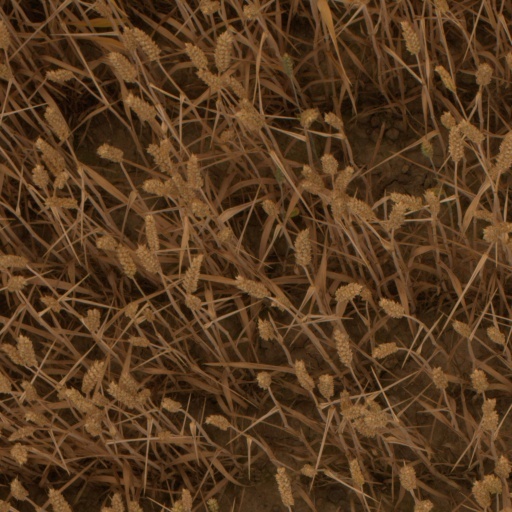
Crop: wheat